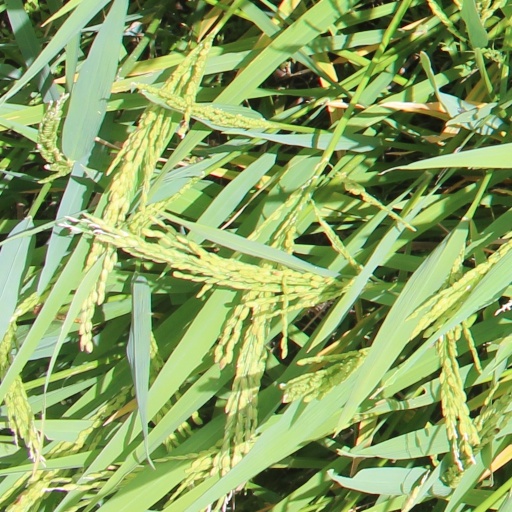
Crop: rice